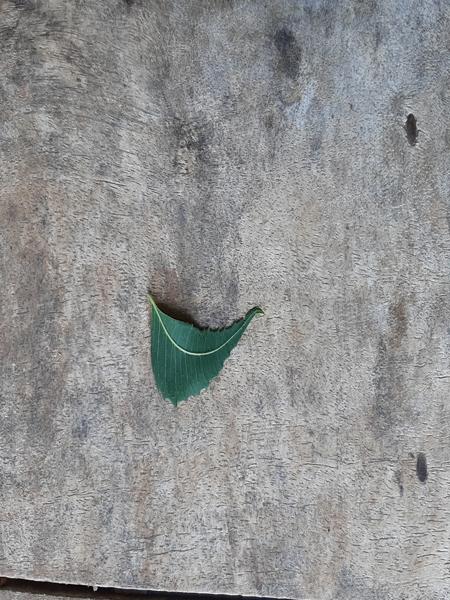
Plant: Neem